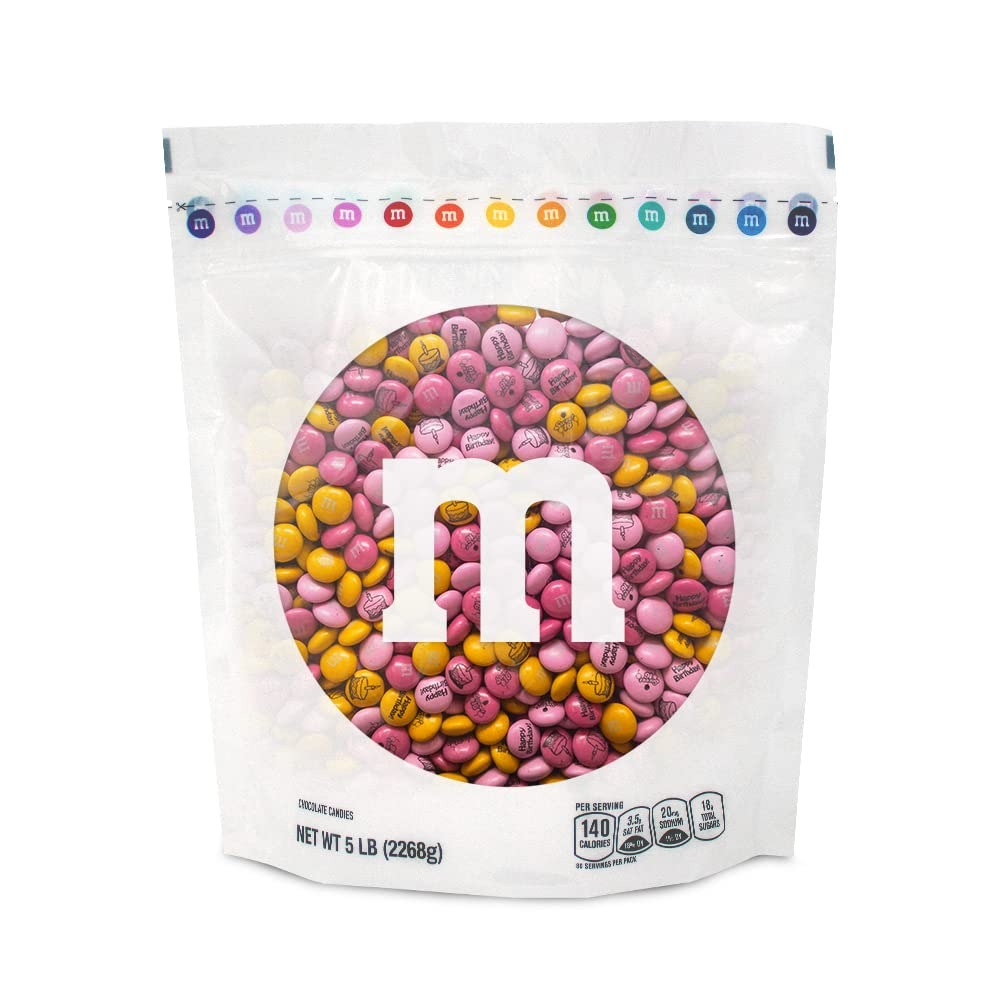
Item Name: M&M'S Milk Chocolate Sweet 16 Birthday Candy - 5lb of Bulk Candy Perfect for Birthday Gifts, Cupcakes, Party Favors, Birthday Cake Toppers and Party Decorations
Bullet Point 1: CREATE AN UNFORGETTABLE PARTY. Wow your family and friends with this special candy milestone bulk blend from M&M'S
Bullet Point 2: THE PERFECT BIRTHDAY GIFT! Whether it's a gift for mom or the 'foodie' lover in your life, give one (or two) candy bags by itself or use to sweeten your gift baskets
Bullet Point 3: EASILY CREATE COLORFUL GOODIE BAGS AND MORE. Leave party guests smiling with take home party favors or as complimentary over the hill party décor
Bullet Point 4: Perfect for Christening Gifts, Cupcakes, Party Favors, Cake Toppers and Baptism Party Decorations
Value: 80.0
Unit: Ounce

Price: 140.96